Gardner Stow

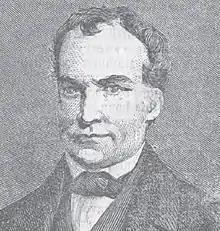
From the April 6, 1867 issue of "Harper's Weekly"

Gardner Stow (August 1789 – June 25, 1866) was an American lawyer and politician who served as New York State Attorney General.